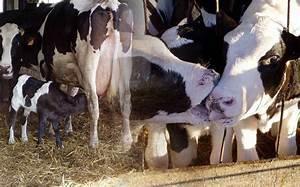
cow